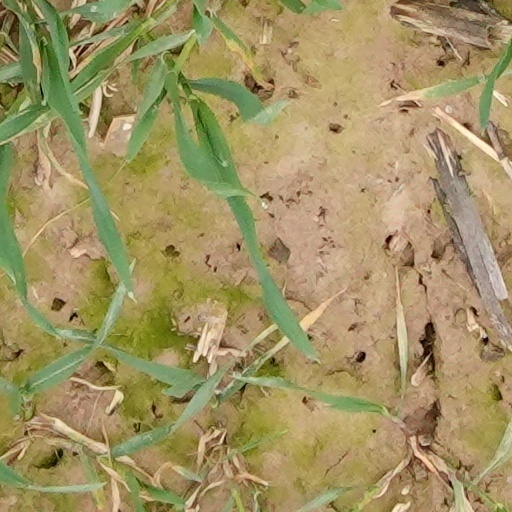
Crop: wheat